Yury Tynyanov

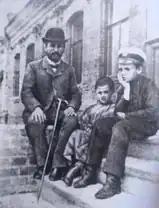
Yury Tynyanov as a child (middle) with his older brother Lev and his father

Yury Nikolaevich Tynyanov was born on 18 October 1894 in Rezhitsa, Vitebsk Governorate, Russian Empire - modern day Latvia. Tynyanov was born in a Jewish community, but would go on to have little connections with his Jewish heritage. His father, Nikolai Arkadyevich Tynyanov, was a doctor while his mother, Sofya Borisovna Tynyanova (née Epshtein), was a co-owner of a tannery.